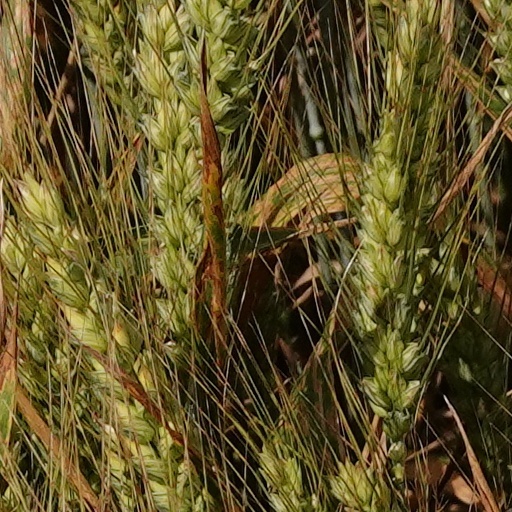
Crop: wheat